SS Princess Sophia

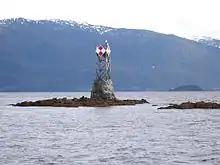
After the wreck of "Princess Sophia", a navigational beacon was placed and maintained on Vanderbilt Reef.

On arrival "Sophia" was put on the route from Victoria to Prince Rupert. The following summer CPR assigned her to run once every two weeks from Victoria to Skagway, Alaska, alternating with "Princess May" and stopping in Prince Rupert along the way. Occasionally "Sophia" was diverted to other routes, such as an excursion to Bellingham, Washington, United States. When Canada entered the Great War in 1914, early wartime economic disruption resulted in a sharp decline of business for the CPR fleet and a number of vessels, including "Sophia", were temporarily taken out of service by November 1914. "Sophia" and other CPR vessels transported troops raised for service in Europe.